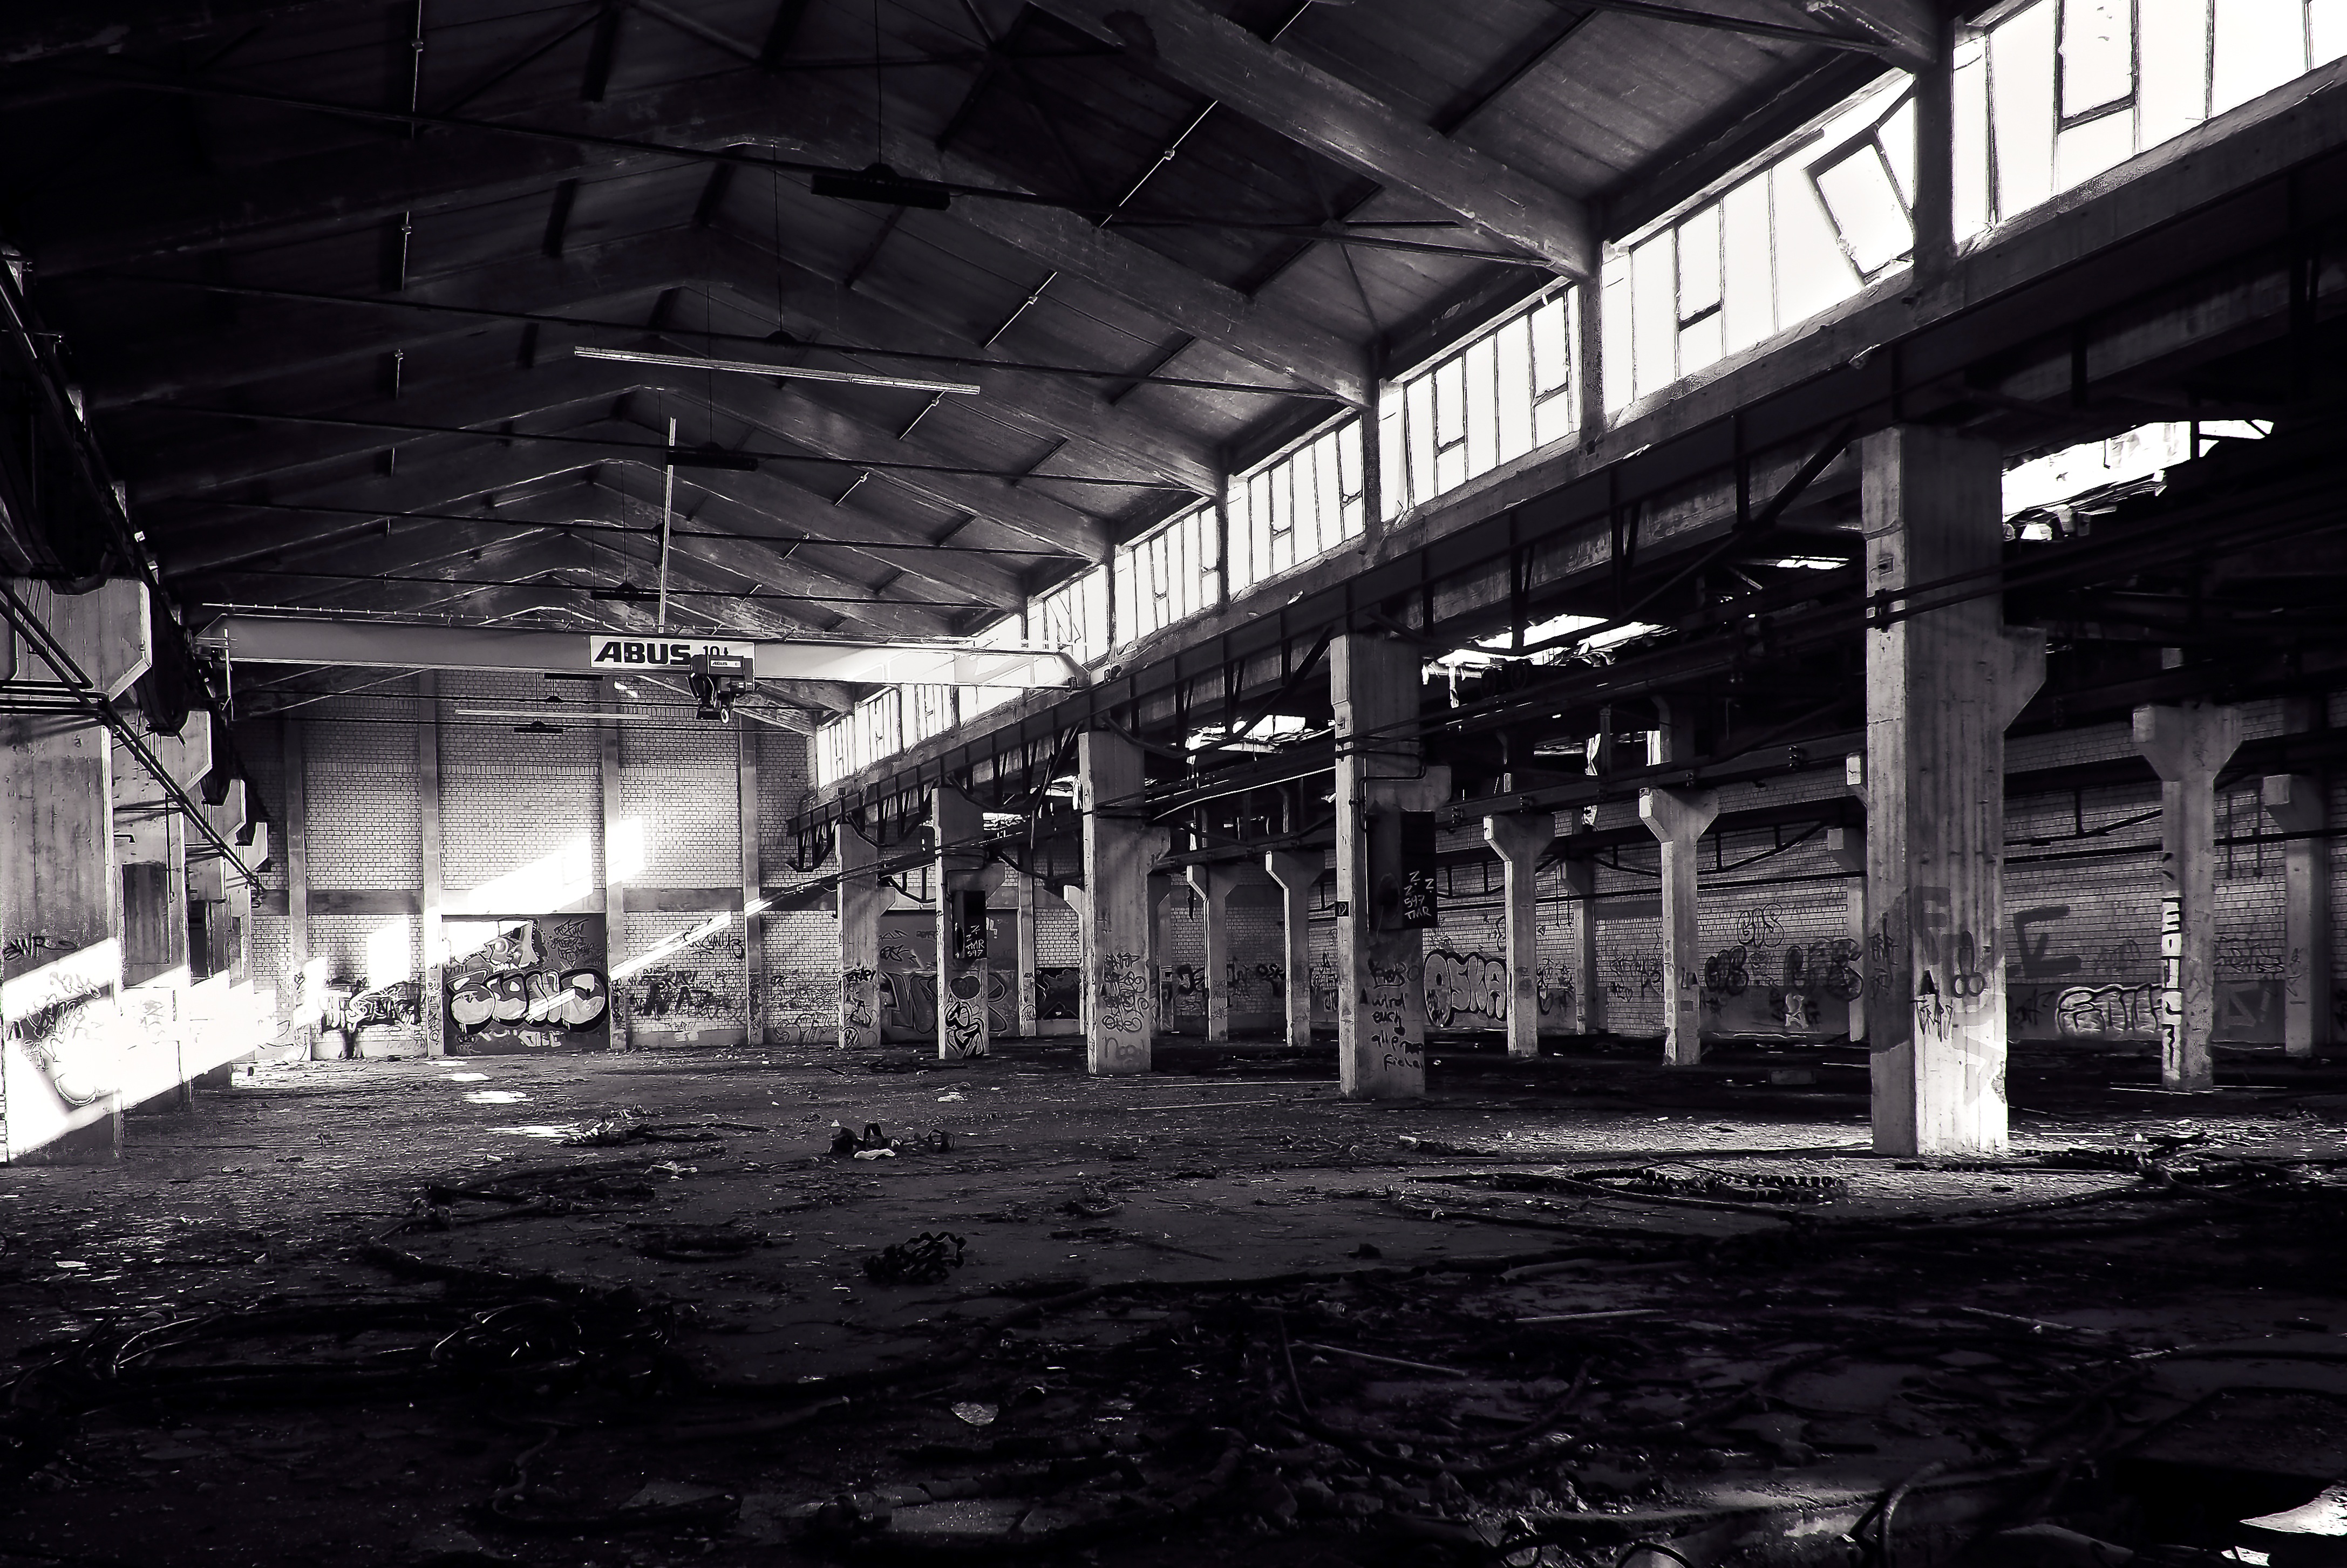
light, black and white, architecture, structure, night, window, building, old, atmosphere, dark, hall, broken, factory, darkness, industry, decay, ruin, black, monochrome, old building, lighting, black white, destroyed, lichtspiel, transience, dilapidated, stock, weird, history, destruction, mood, past, forget, transient, leave, industrial plant, lost places, pforphoto, break up, industrial building, factory building, lapsed, old factory, ailing, industrial hall, old factory hall, run down, incidence of light, urban area, monochrome photography